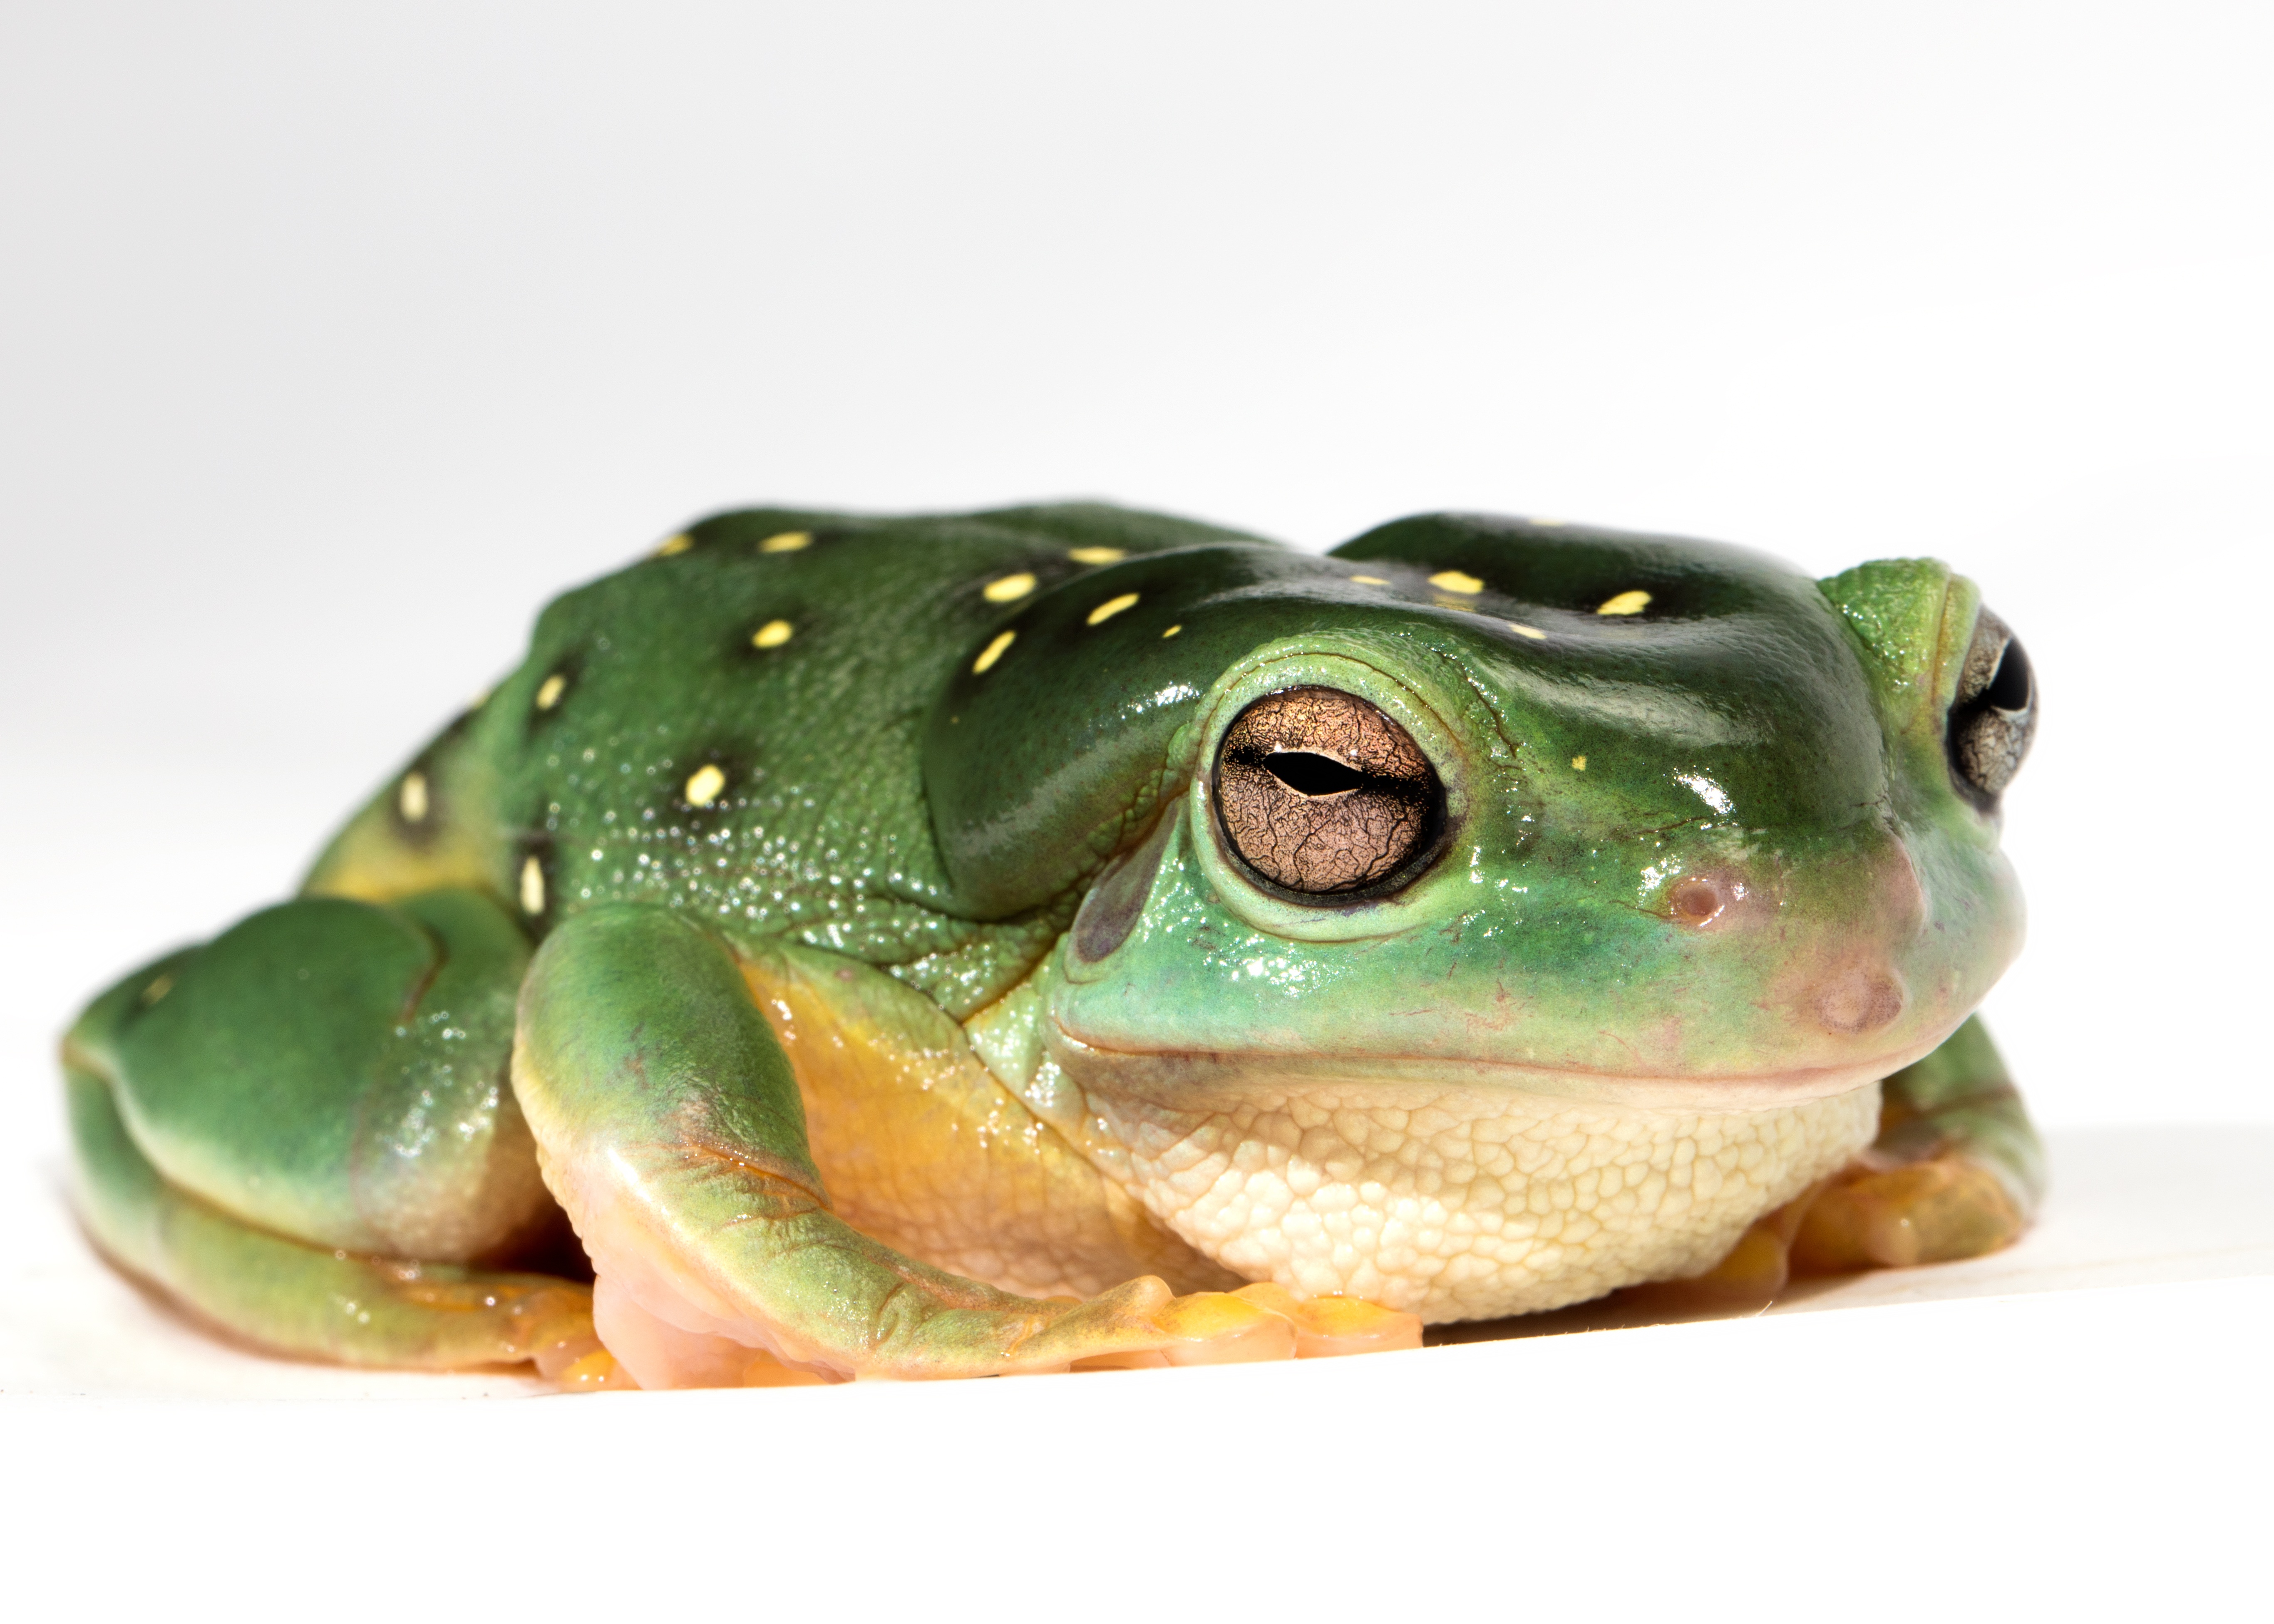
nature, animal, pond, wildlife, green, macro, sitting, natural, small, aquatic, frog, reptile, amphibian, fauna, ecology, tree frog, eyes, zoology, slimy, vertebrate, bullfrog, ranidae